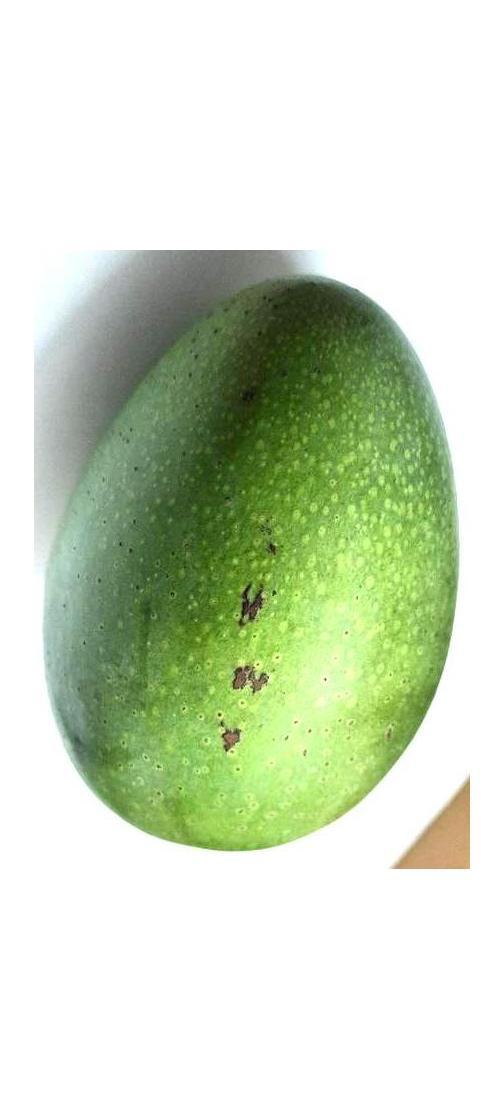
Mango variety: Ashshina Zhinuk